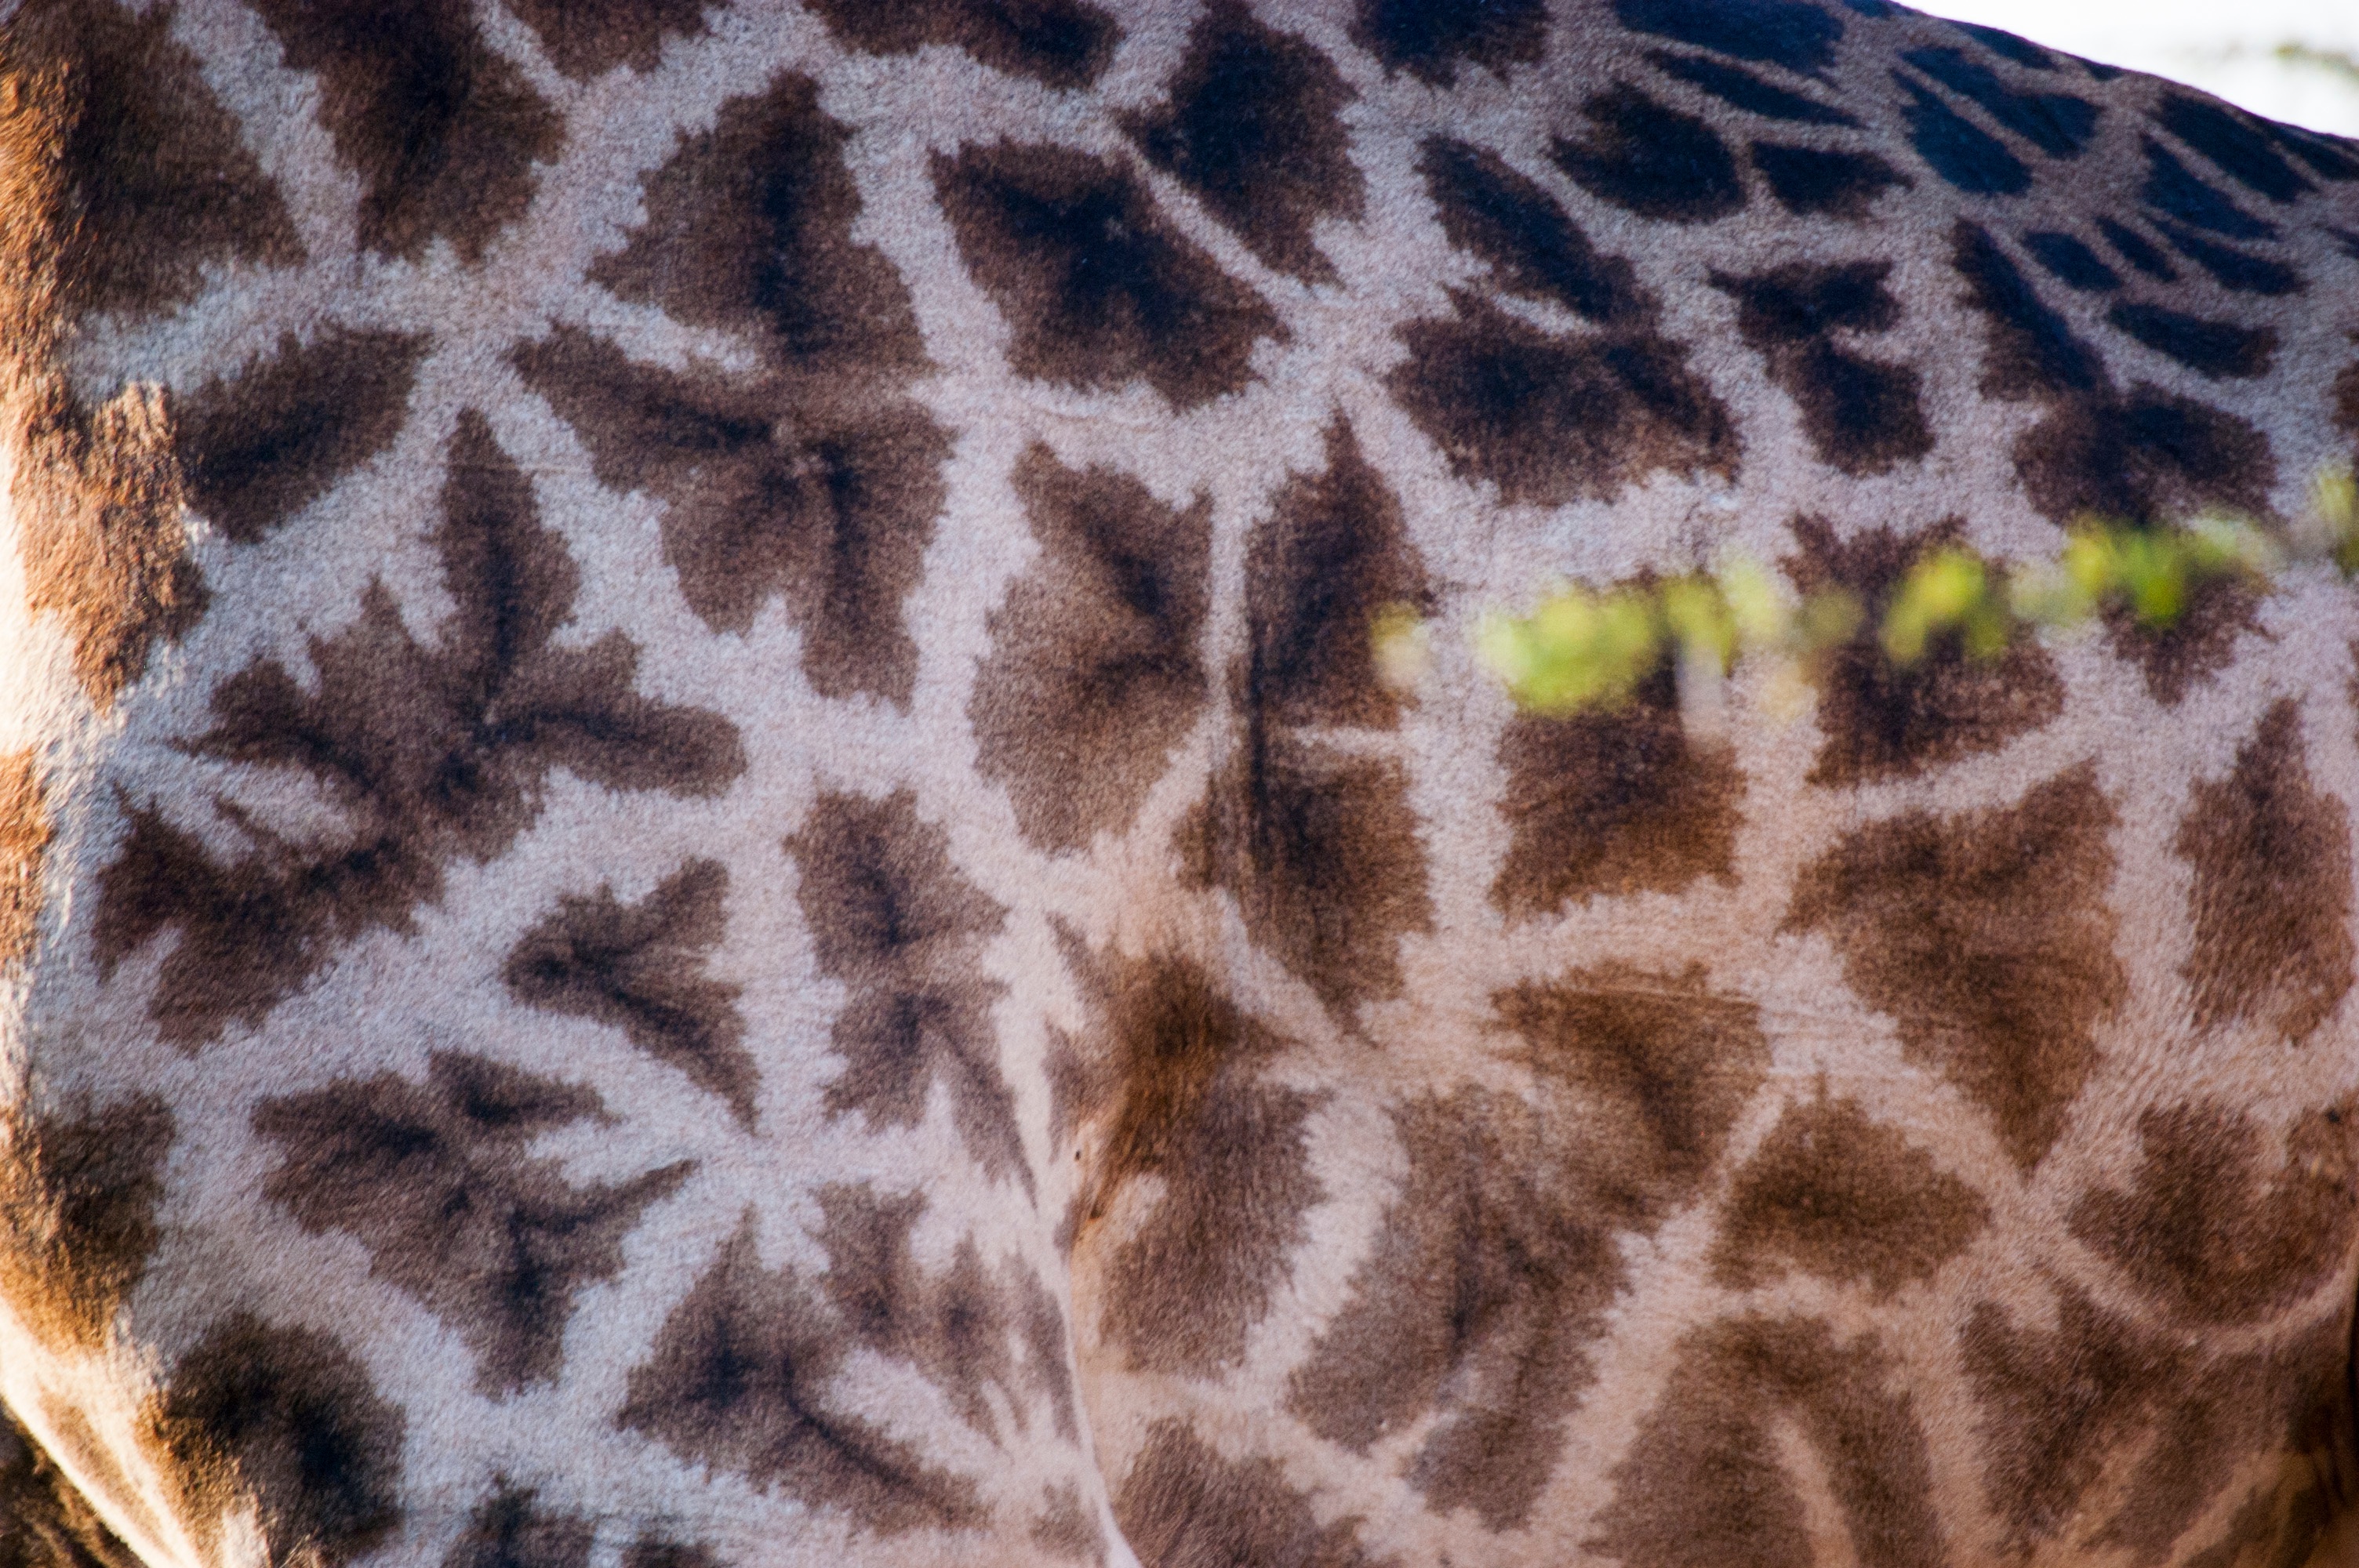
fur, mammal, fauna, textile, giraffe, vertebrate, giraffidae